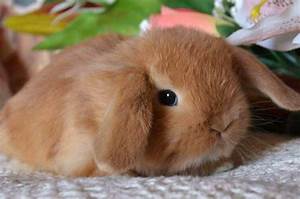
Label: dog